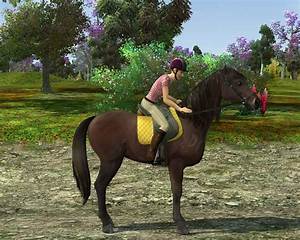
Label: horse